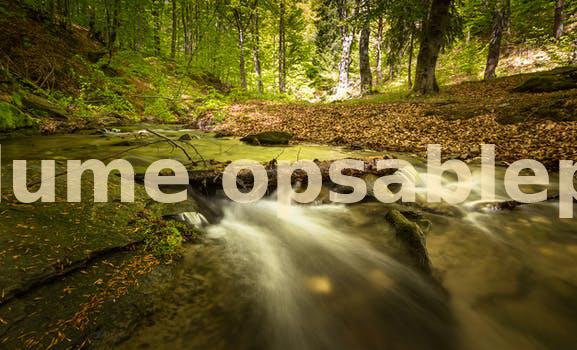
Label: Watermark